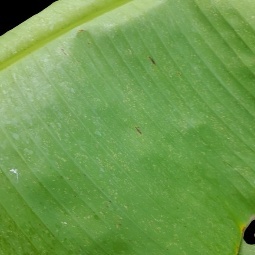
Label: Healthy